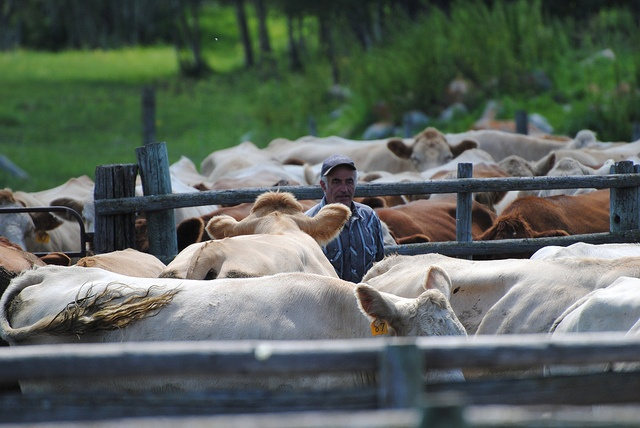
A man in the middle of a large group of cows.
A man standing in a pen full of cattle.
A man working with a bunch of cattle.
A man stands surrounded by cattle in a farm
A man in a the middle of a bunch of cows.